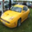
Label: automobile